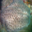
Label: ray